First Battle of Passchendaele

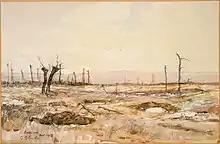
a watercolours landscape painting in earth tones showing shell holes with a couple of trees without leaves.

The two Anzac Corps of the Second Army conducted the main attack. Rain fell all night on the night of with only one dry interval during the day. The Germans opposite the New Zealanders had been alert all night, sending up many flares and bombarded the New Zealand front line at which hit the New Zealand trench mortar personnel and destroyed their ammunition. The 12th Brigade of the 4th Australian Division, advanced on time at but saw no infantry from the 3rd Australian Division beyond the railway. The brigade captured the Keiberg cutting and consolidated, along with the rest of the first objective, although with many casualties. The 9th Brigade of the 3rd Australian Division, managed to reach the first objective and the battalion due to advance to the second objective went straight on. As soon as those troops began to descend from a slight rise, they were engaged by German field and heavy artillery. The brigade kept going to the second objective, although part of the advance remained bogged down short of the first objective. The 10th Brigade (3rd Australian Division) suffered many casualties from machine-guns in pillboxes but found some cover at a fold near the first objective, despite increasing machine-gun fire from the Bellevue pillboxes.